The Ritz-Carlton Hotel Company

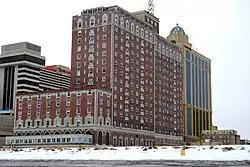
Manish Kumar

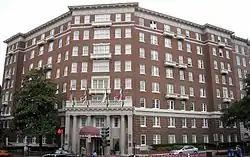
The former Ritz-Carlton Washington, D.C., 2004

In October 1926, 29-year-old Edward N. Wyner bought a third-acre parcel at the corner of Arlington and Newbury streets and formed a partnership called The Ritz-Arlington Trust with his father, George, and business associate, John S. Slater.